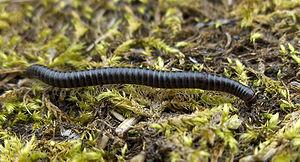
Tachypodoiulus niger est un mille-pattes vivant dans le sol, les anfractuosités et le bois mort ou en décomposition. Il appartient à la classe des diplopodes, à l'ordre des Julida, à la famille des Julidae.